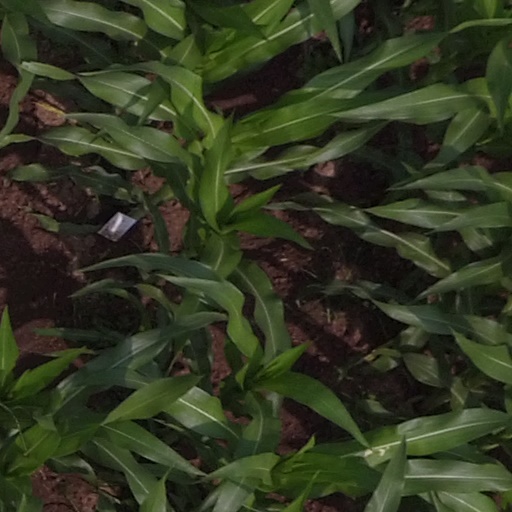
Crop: maize; corn